Joe Btfsplk

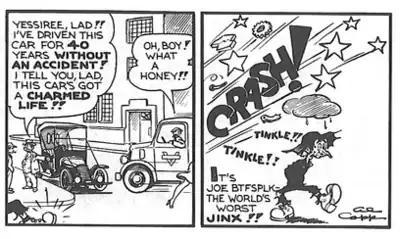
Joe Btfsplk, the world's worst jinx, in this excerpt from the March 20, 1947 strip

Joe Btfsplk is a character in the satirical comic strip "Li'l Abner" by cartoonist Al Capp. The hapless Btfsplk means well, but he is "the world's worst jinx" and brings disastrous misfortune to everyone around him. A small, dark rain cloud perpetually hovers over his head to symbolize his bad luck. Btfsplk and his ever-present cloud became one of the most iconic images in "Li'l Abner".